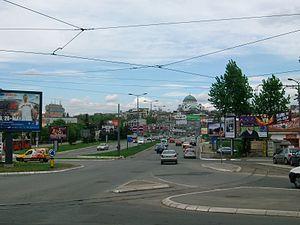
Autokomanda est un quartier de Belgrade, la capitale de la Serbie. Il est situé au tripoint des municipalités de Voždovac, Savski Venac et Vračar. En 2002, il comptait 12 167 habitants.